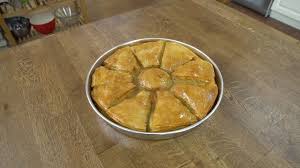
Yemek: baklava